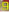
Number: 9